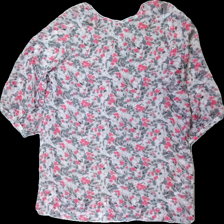
View: back
Type: Blouse
Category: Ladies
Brand: Not in the list
Brand text on label: G2 woman
Colors: White, Grey, Pink
Material: 44% polyester 56% cotton
Pattern: Floral print
Cut: Regular
Size: XL
Season: All
Stains: Major
Damage location: middle center
Damage 2: fläck arm
Damage 2 location: middle right
Price range: <50
Recommended usage: Export
Description: blommig blus med fläck på arm